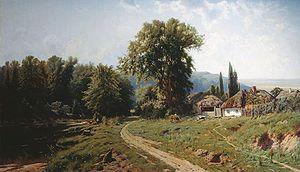
Un khoutor, est un mot d'origine ukrainienne désignant :